Alias season 2

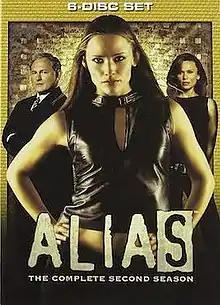
Season 2 DVD cover

The second season of "Alias" premiered September 29, 2002 on ABC and concluded May 4, 2003 and was released on DVD in region 1 on December 2, 2003. Guest stars in season two include David Carradine, Ethan Hawke, Richard Lewis, Faye Dunaway, Rutger Hauer, Christian Slater, and Danny Trejo. The thirteenth episode of the season, "Phase One", aired after Super Bowl XXXVII.